Relief Pitcher (video game)

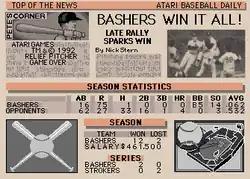
Arcade game ending

There are two modes to this game: players can either be the starting pitcher; which is a full 9-inning game for either one or two players, or they can be the relief pitcher and do a 12-game season for one player only. An additional "relief pitcher" mode allows the best of 7 World Series type of play for two players.